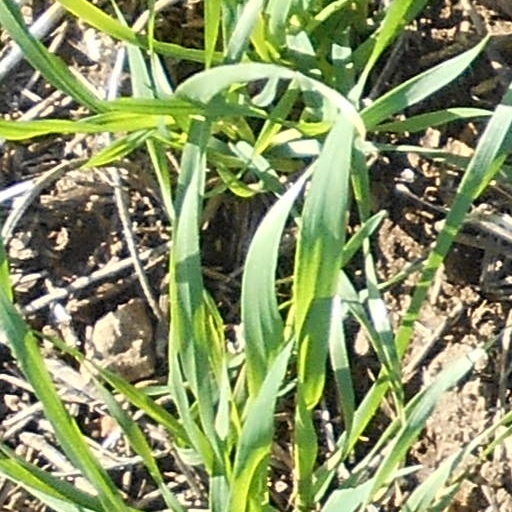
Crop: wheat